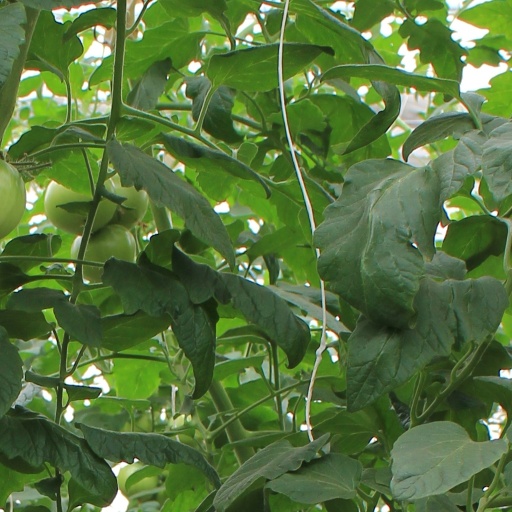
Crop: tomato